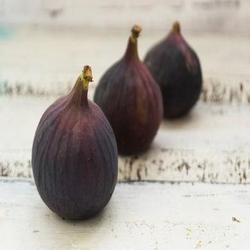
Label: Fig